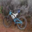
Label: bicycle